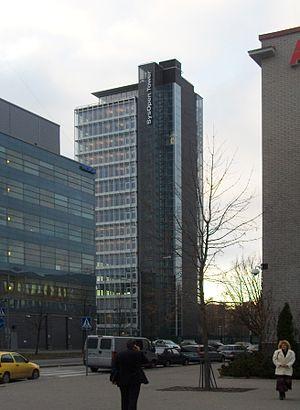
Le Parc d'affaires de Pitäjänmäki est une section du quartier de Pitäjänmäki à Helsinki, la capitale de la Finlande.